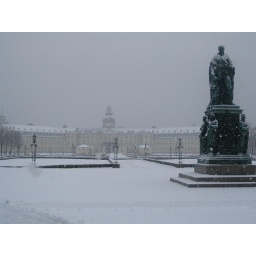
castle in the snow (so much blue sky)